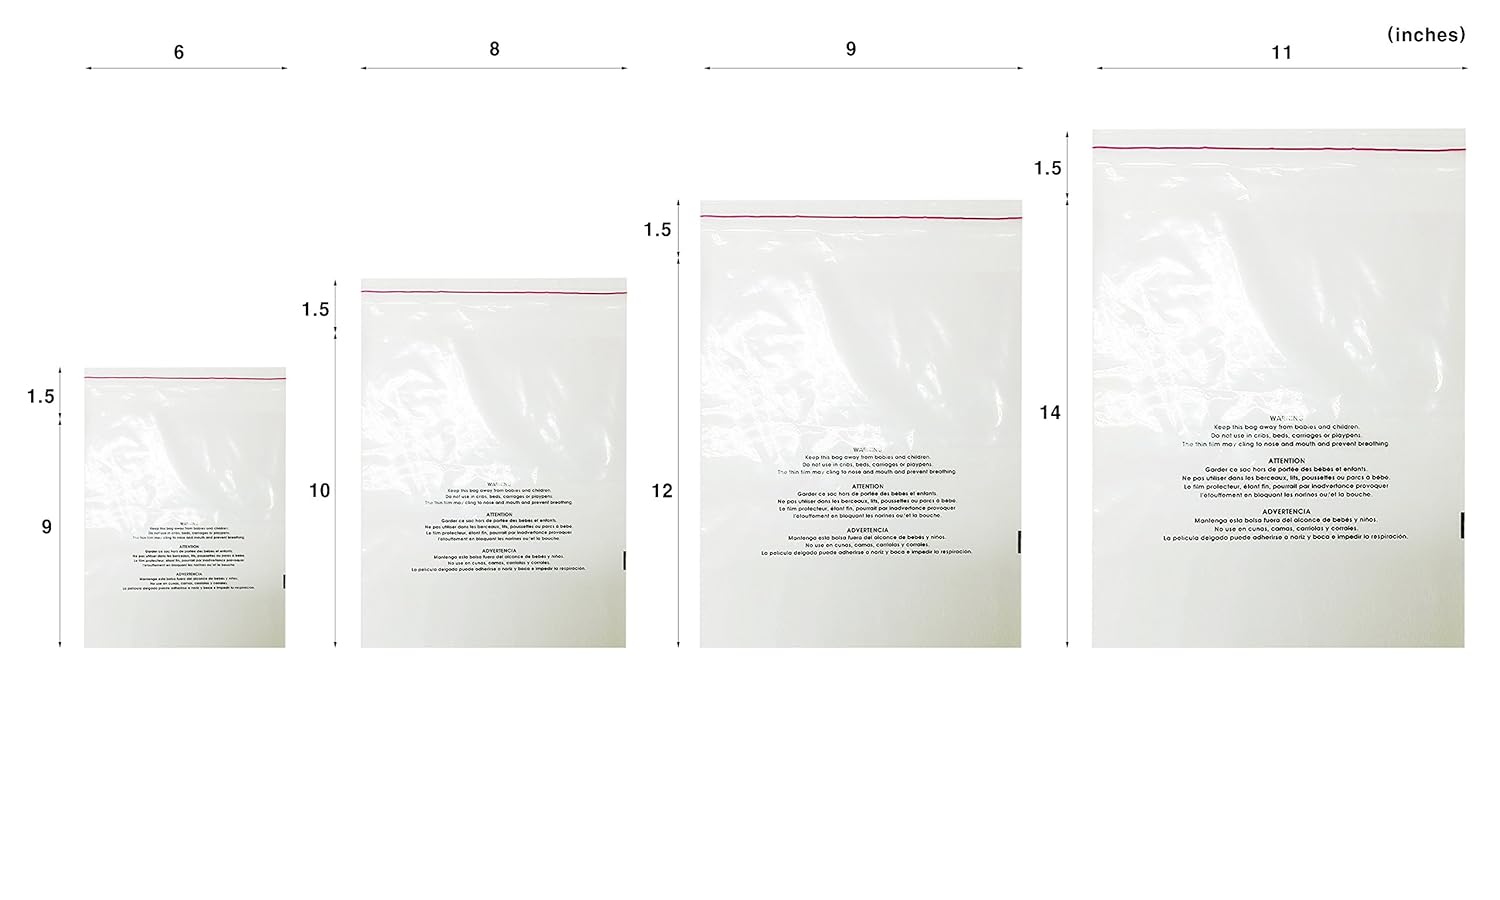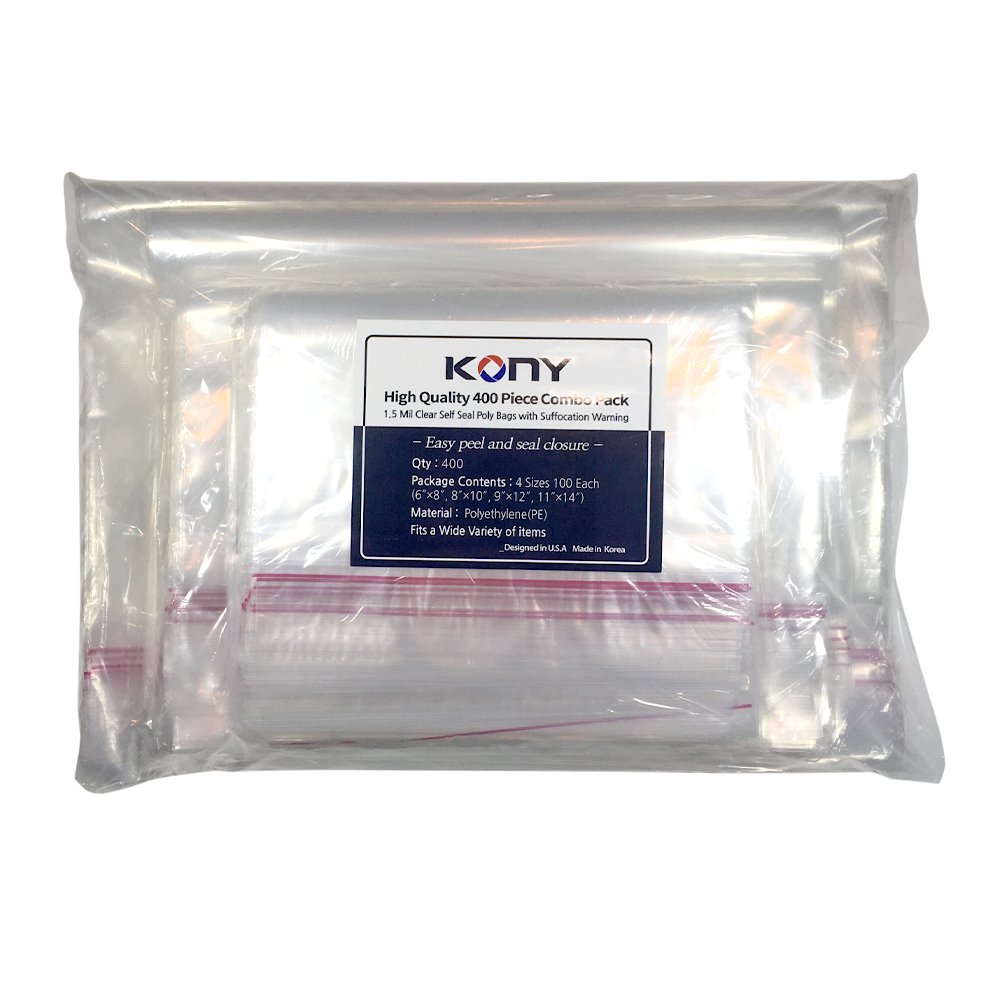
KONY 400 Self Seal Clear Poly Bags Combo Pack: 6x9, 8x10, 9x12, 11x14 with Suffocation Warning(4 Sizes 100 Each), Resealable Variety Shipping Bag Suitable for Amazon FBA, Retail
Category: Industrial & Scientific
KONY 400 Piece Self Seal Suffocation Warning Combo Pack 1.5 Mil Poly Bags: 4 Sizes, 100 Each: 6x9, 8x10, 9x12, 11x14 Great for FBA sellers. Suffocation warning reads "WARNING: To avoid danger of suffocation, keep this bag away from babies and children. the glue is purposely strong so they do not come apart in order to protect your product.
Features: Suitable for shipping bags, FBA Sellers, retail and storage. High Quality Polybags made in Korea | Easy peel and seal closure : 1.5 mil strong poly bag | 100 pieces each of 4 different sizes. 6"x 9", 8"x10", 9"x12", & 11"x14" | Suffocation warning in English, Spanish and French | Made of a high quality polyethylene (PE) that are slightly stretchable to keep products from tearing the bag.